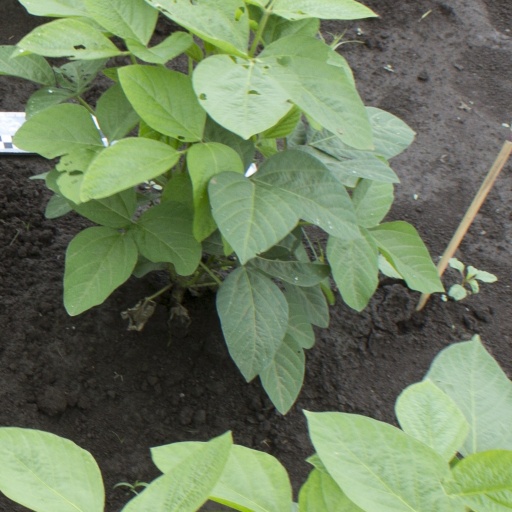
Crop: soybean